Çetin Güner

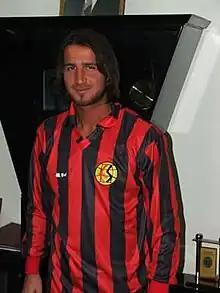
Cetin Güner in 2005

Çetin Güner (born 28 December 1977) is a Turkish-German former professional footballer, who played as forward in the late 90's and early 2000er years.